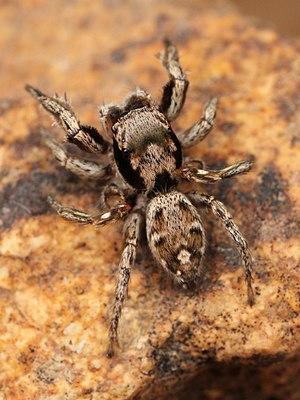
Habronattus coecatus est une espèce d'araignées aranéomorphes de la famille des Salticidae.